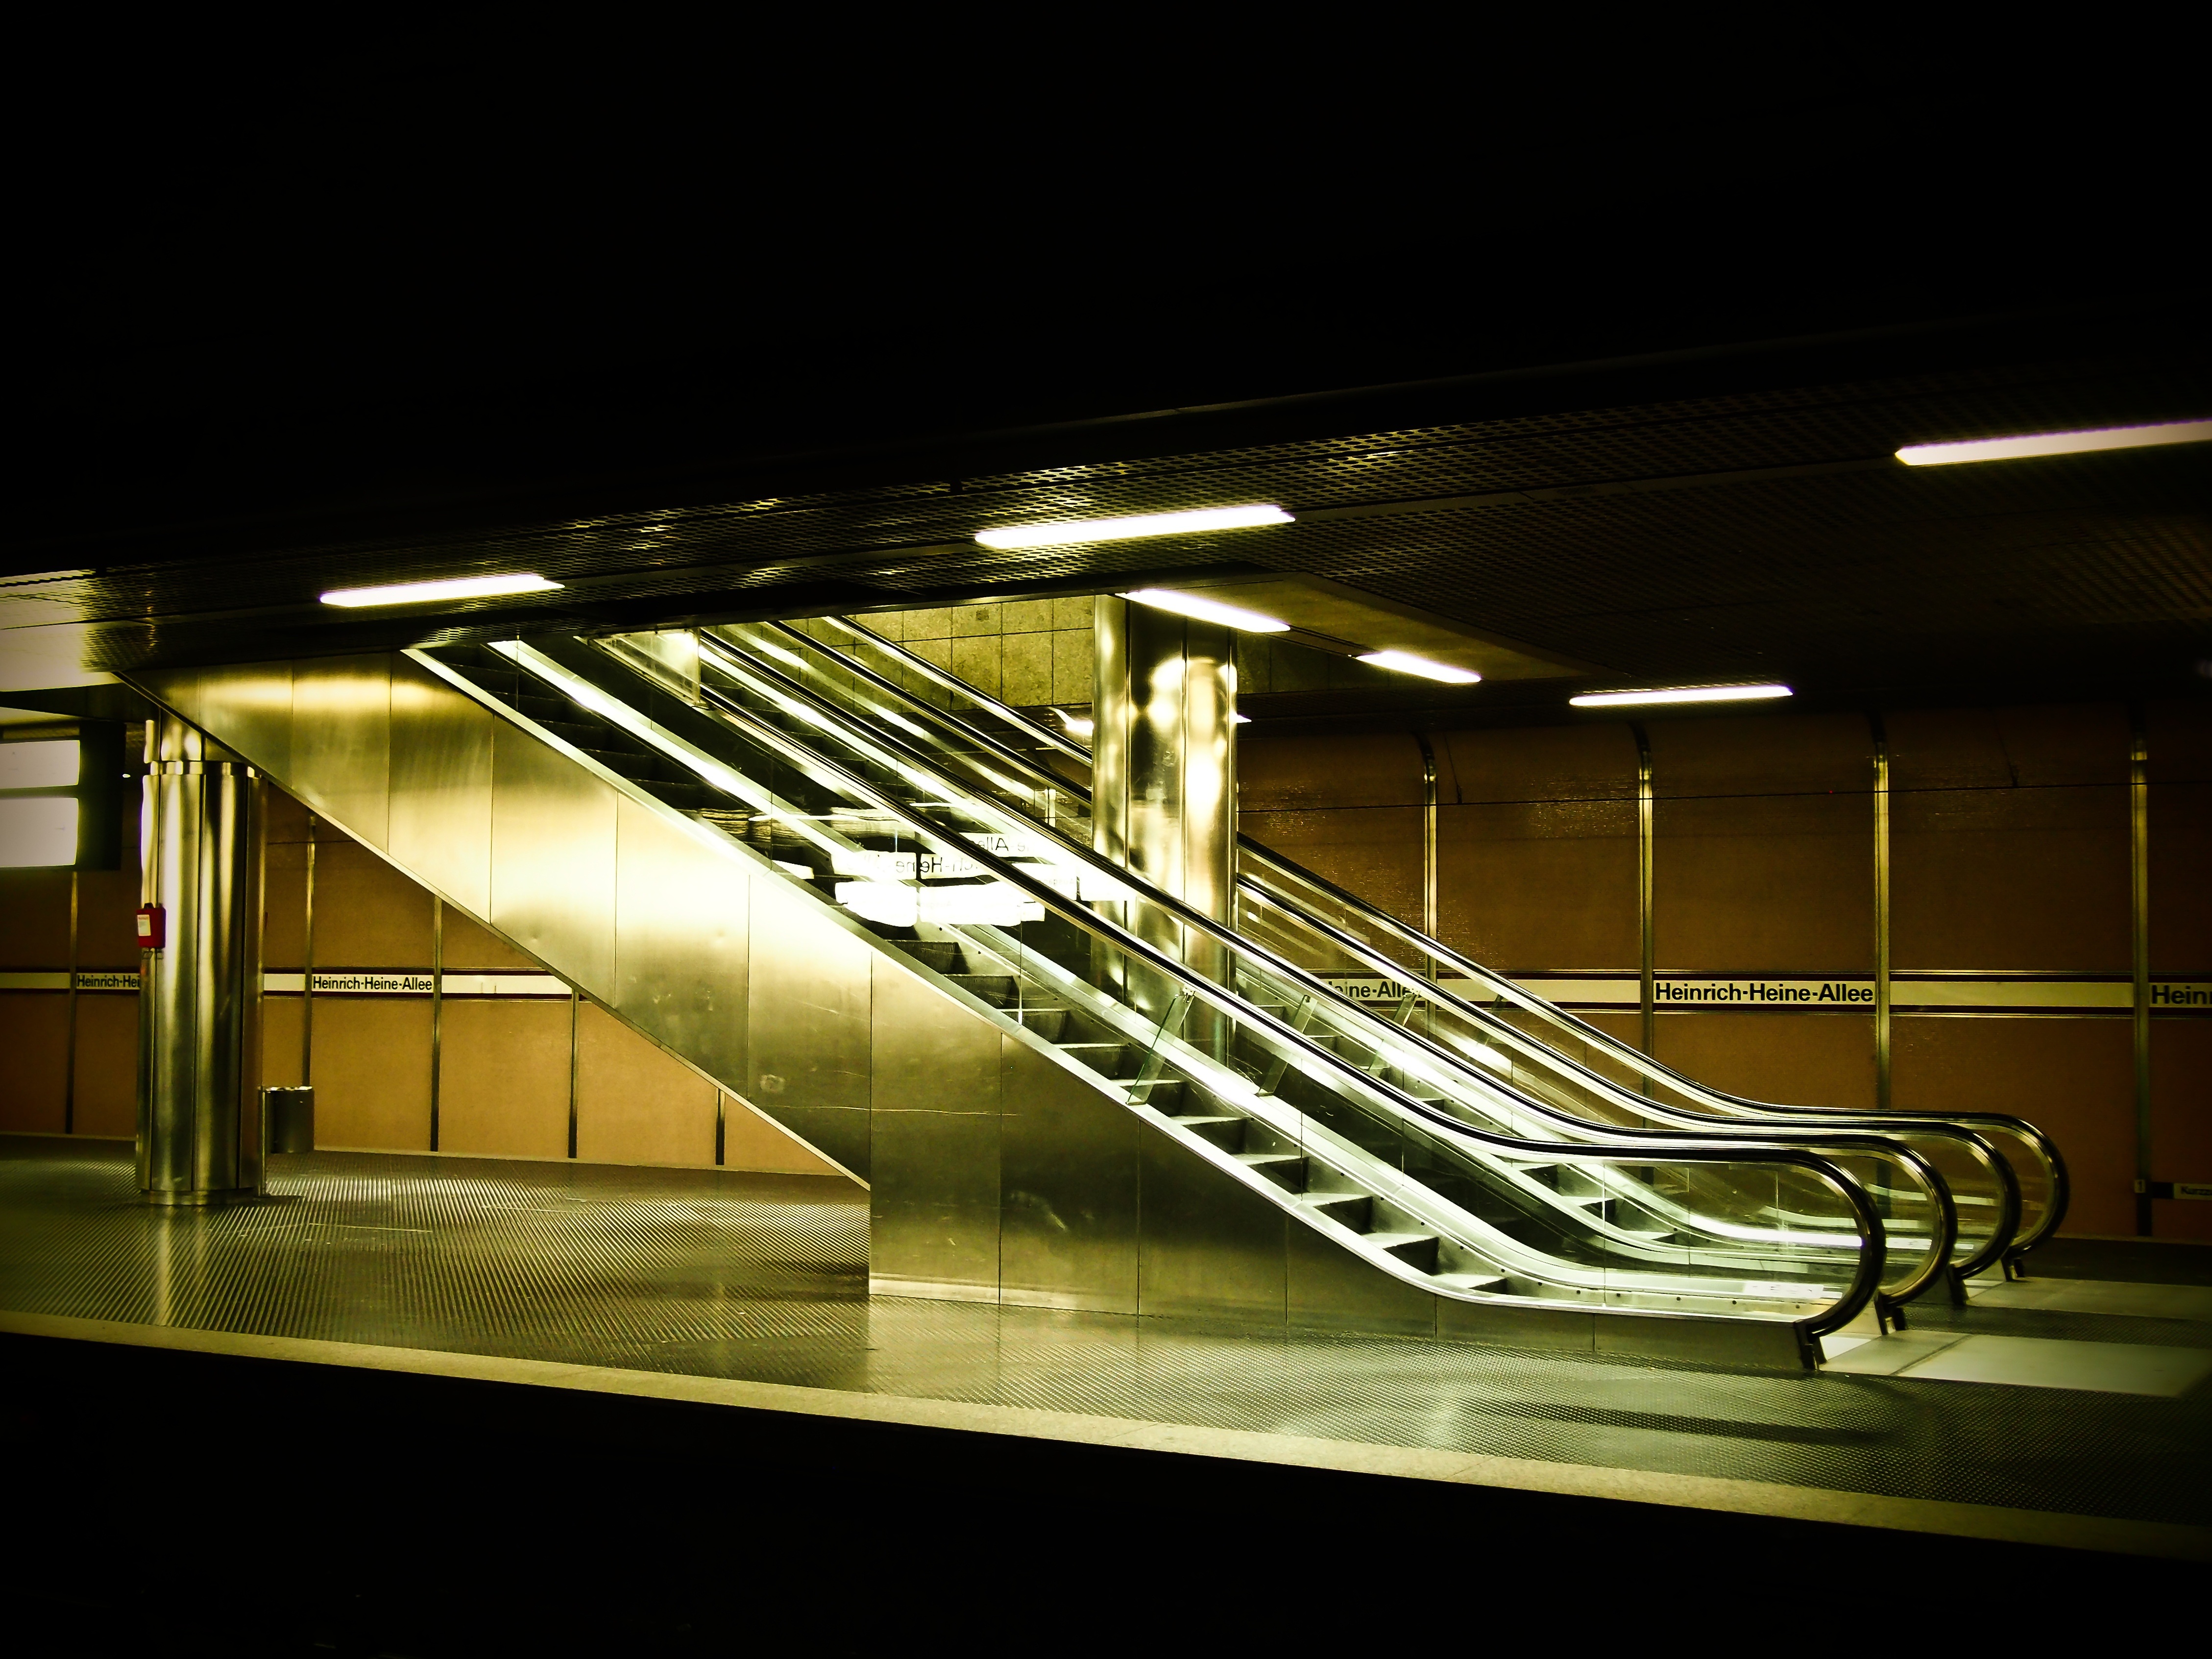
light, architecture, night, urban, escalator, metro, underground, movement, lighting, public transport, trainstation, design, railway station, shape, handrails, dusseldorf